14th government of Turkey

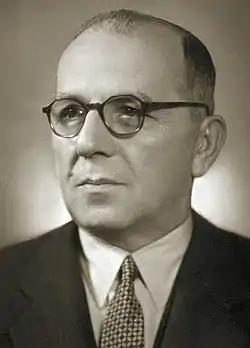
Şükrü Saracoğlu

The 14th government of Turkey (9 March 1943 – 7 August 1946) was a government in the history of Turkey. It is also called "second Saracoğlu government".